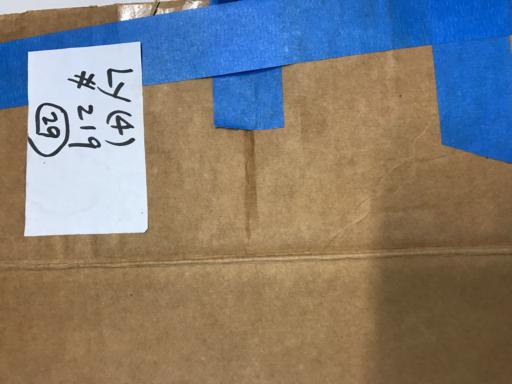
Label: cardboard